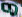
Number: 8